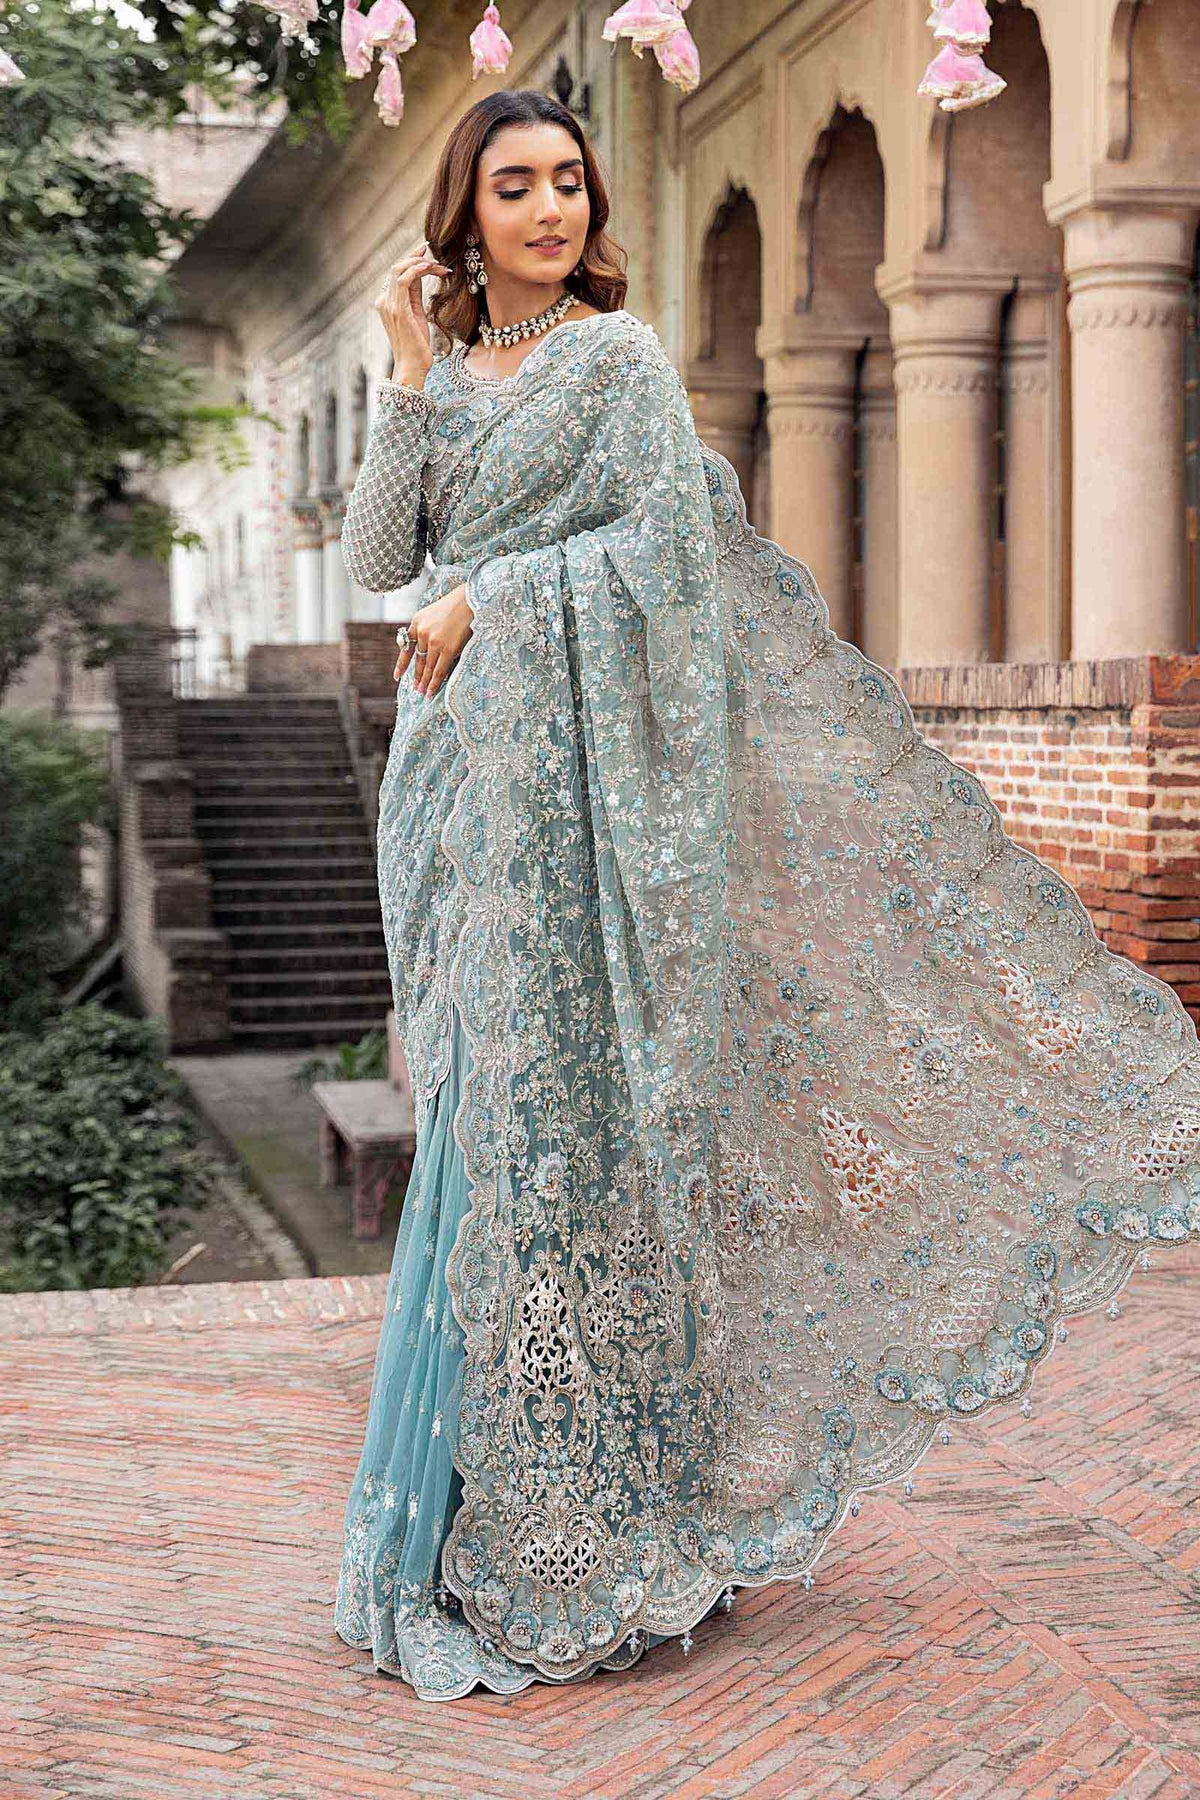
blue embroidered net saree